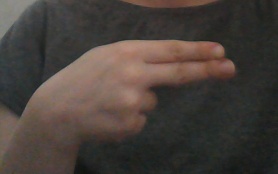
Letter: ain